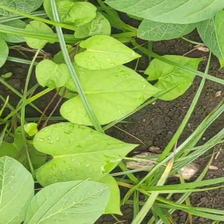
Weed species: Obscure_morning _glory(Ipomoea obscura)